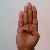
The image shows a hand gesture representing the letter 'B' in Indian Sign Language.